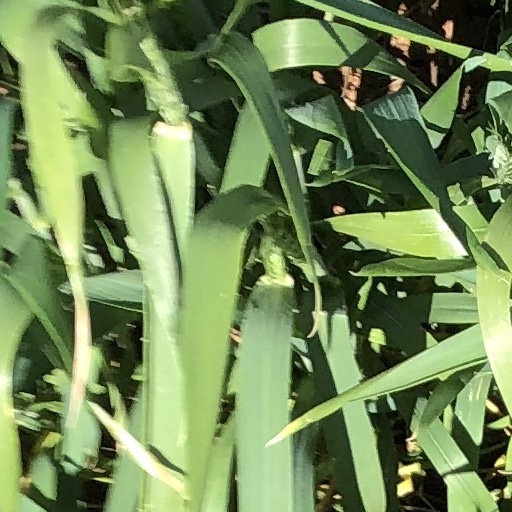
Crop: wheat